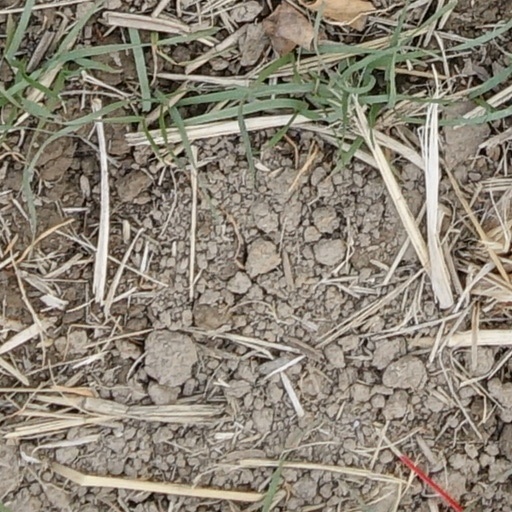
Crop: wheat